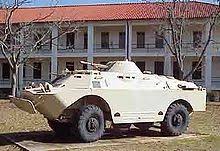
Label: BRDM